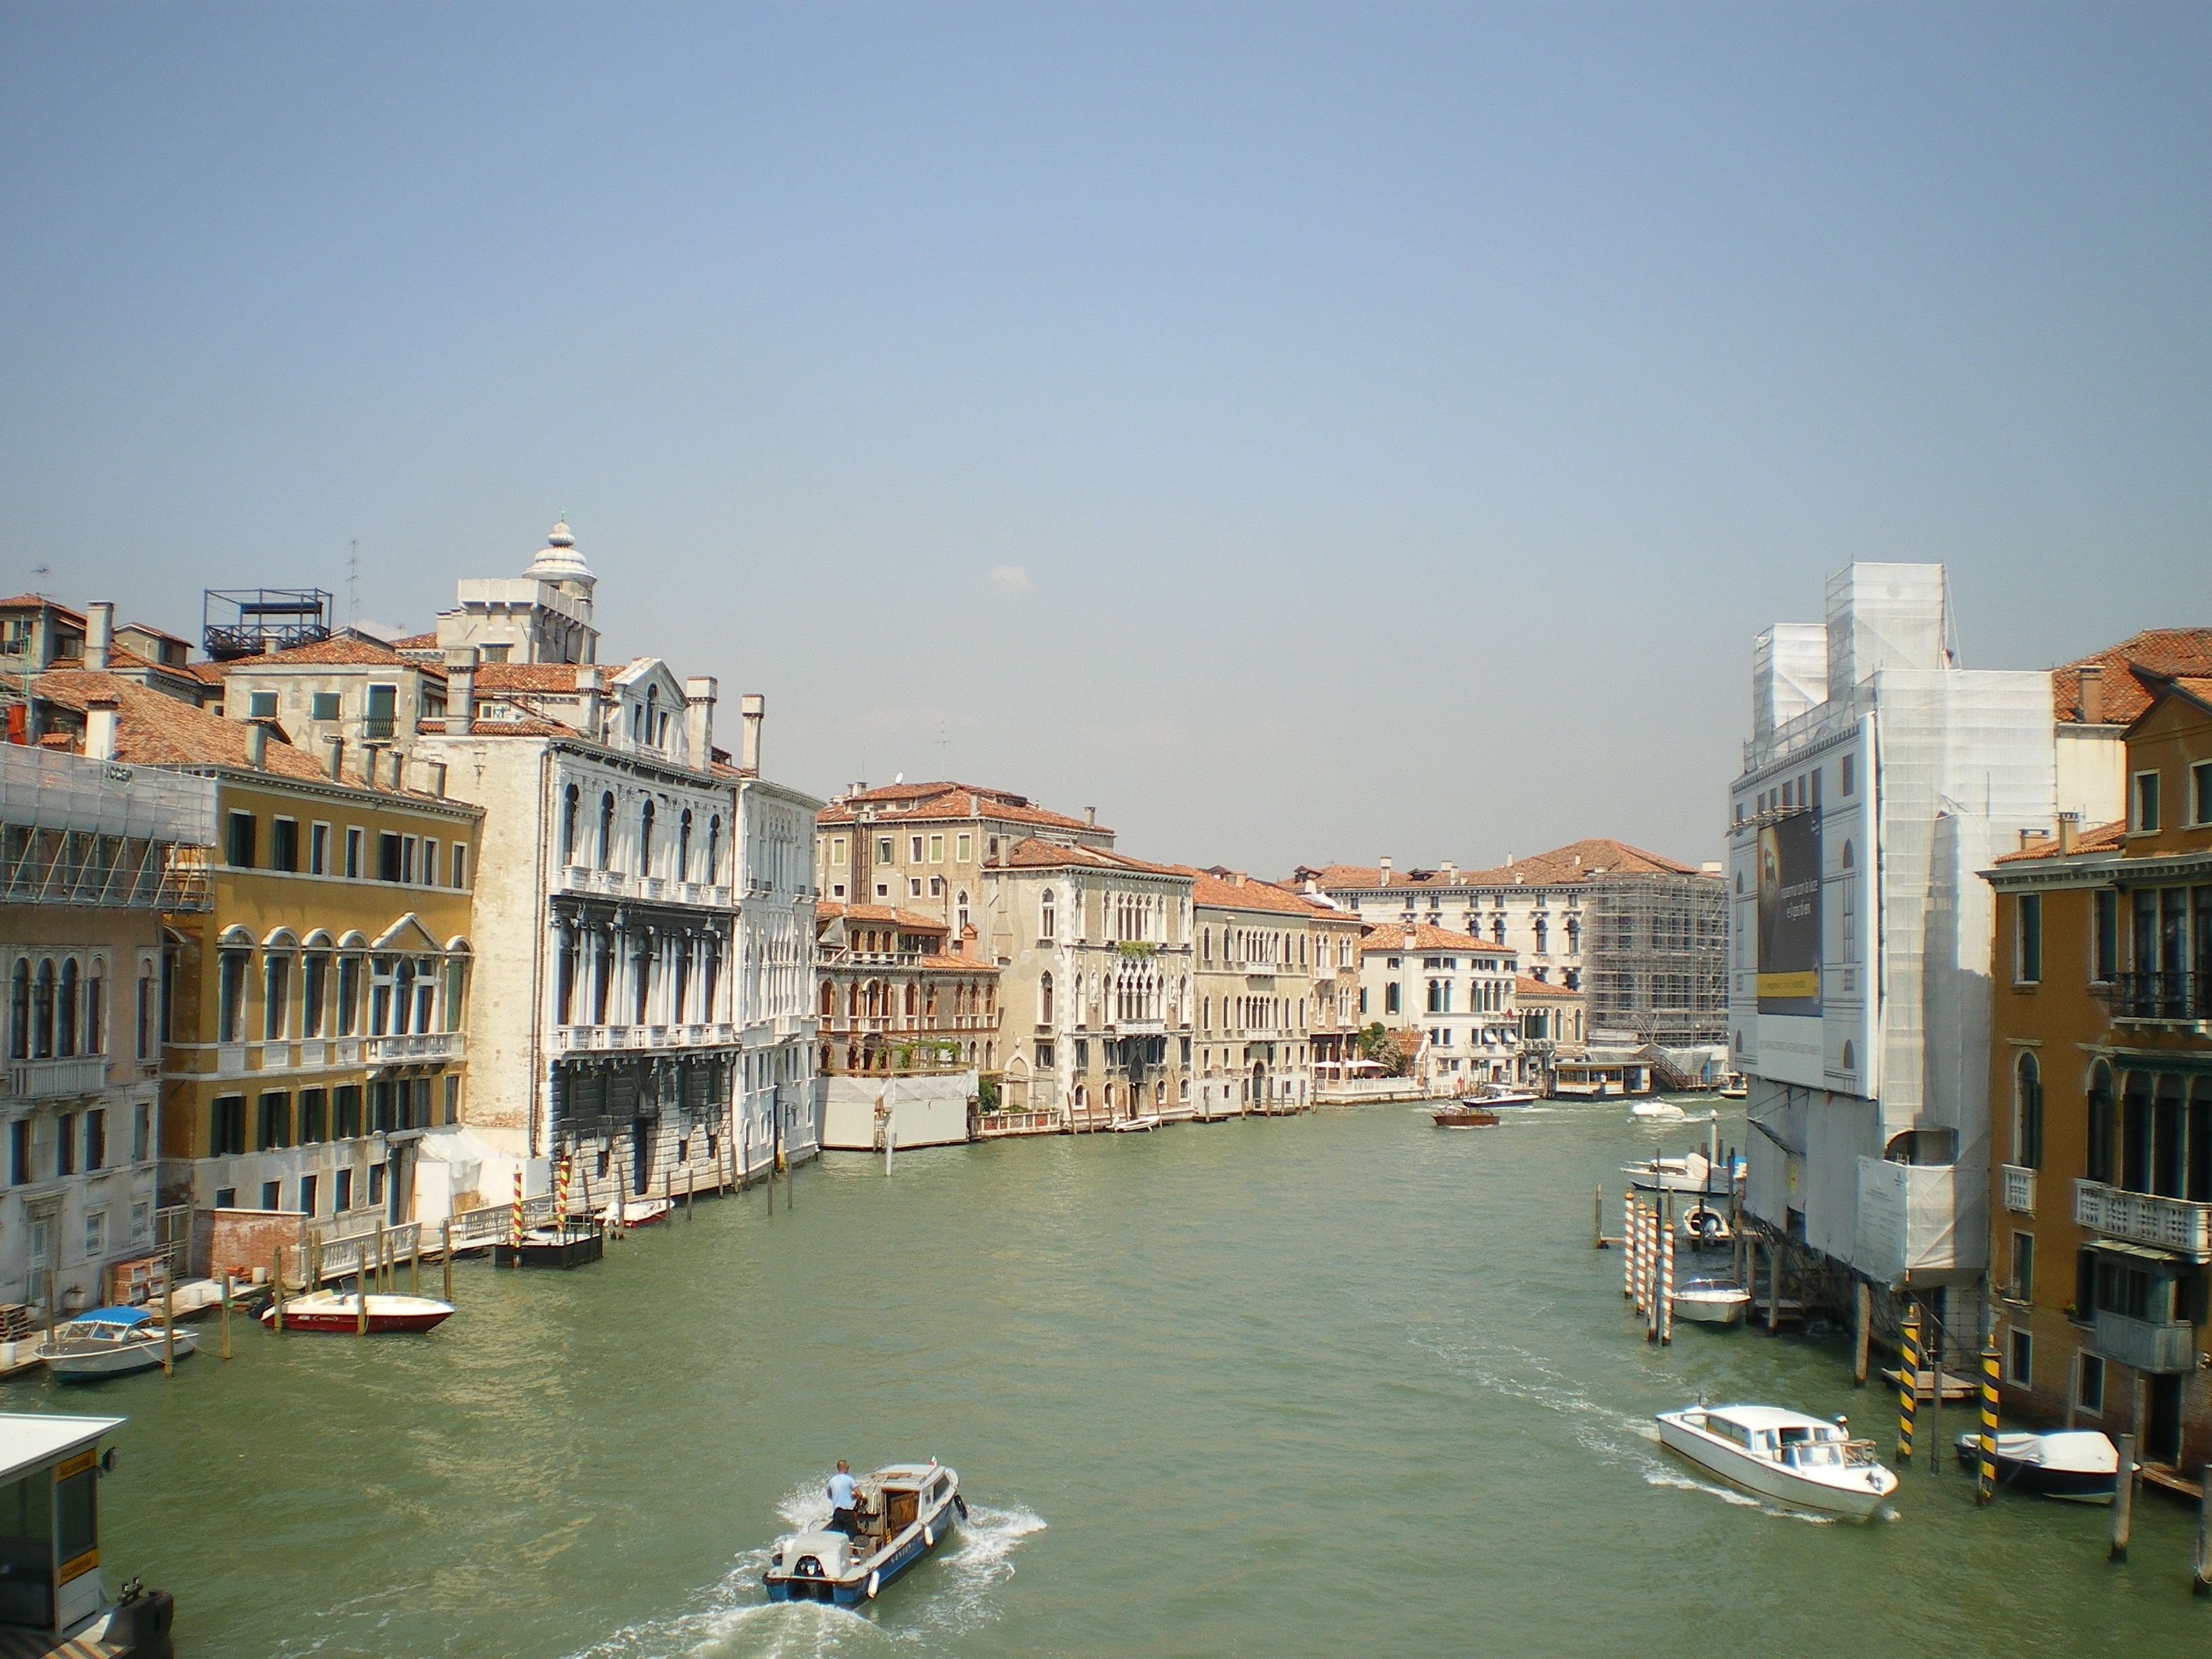
sea, water, sky, town, building, city, urban, river, canal, cityscape, travel, europe, italy, facade, venice, marina, historic, tourism, apartment, waterway, body of water, boating, boats, channel, european, famous, gondola, italian, metropolis, condominium, neighbourhood, venetian, residential area, water transportation